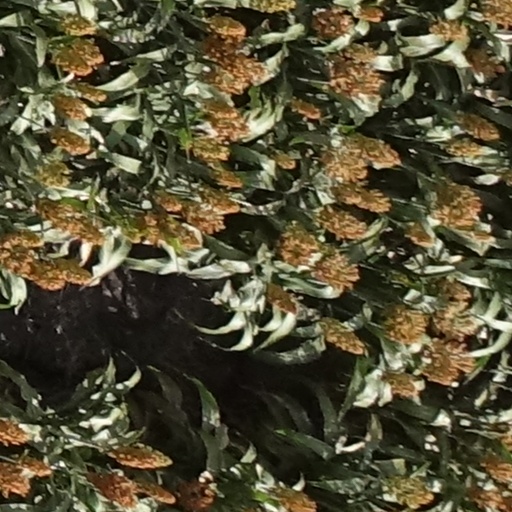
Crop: sorghum